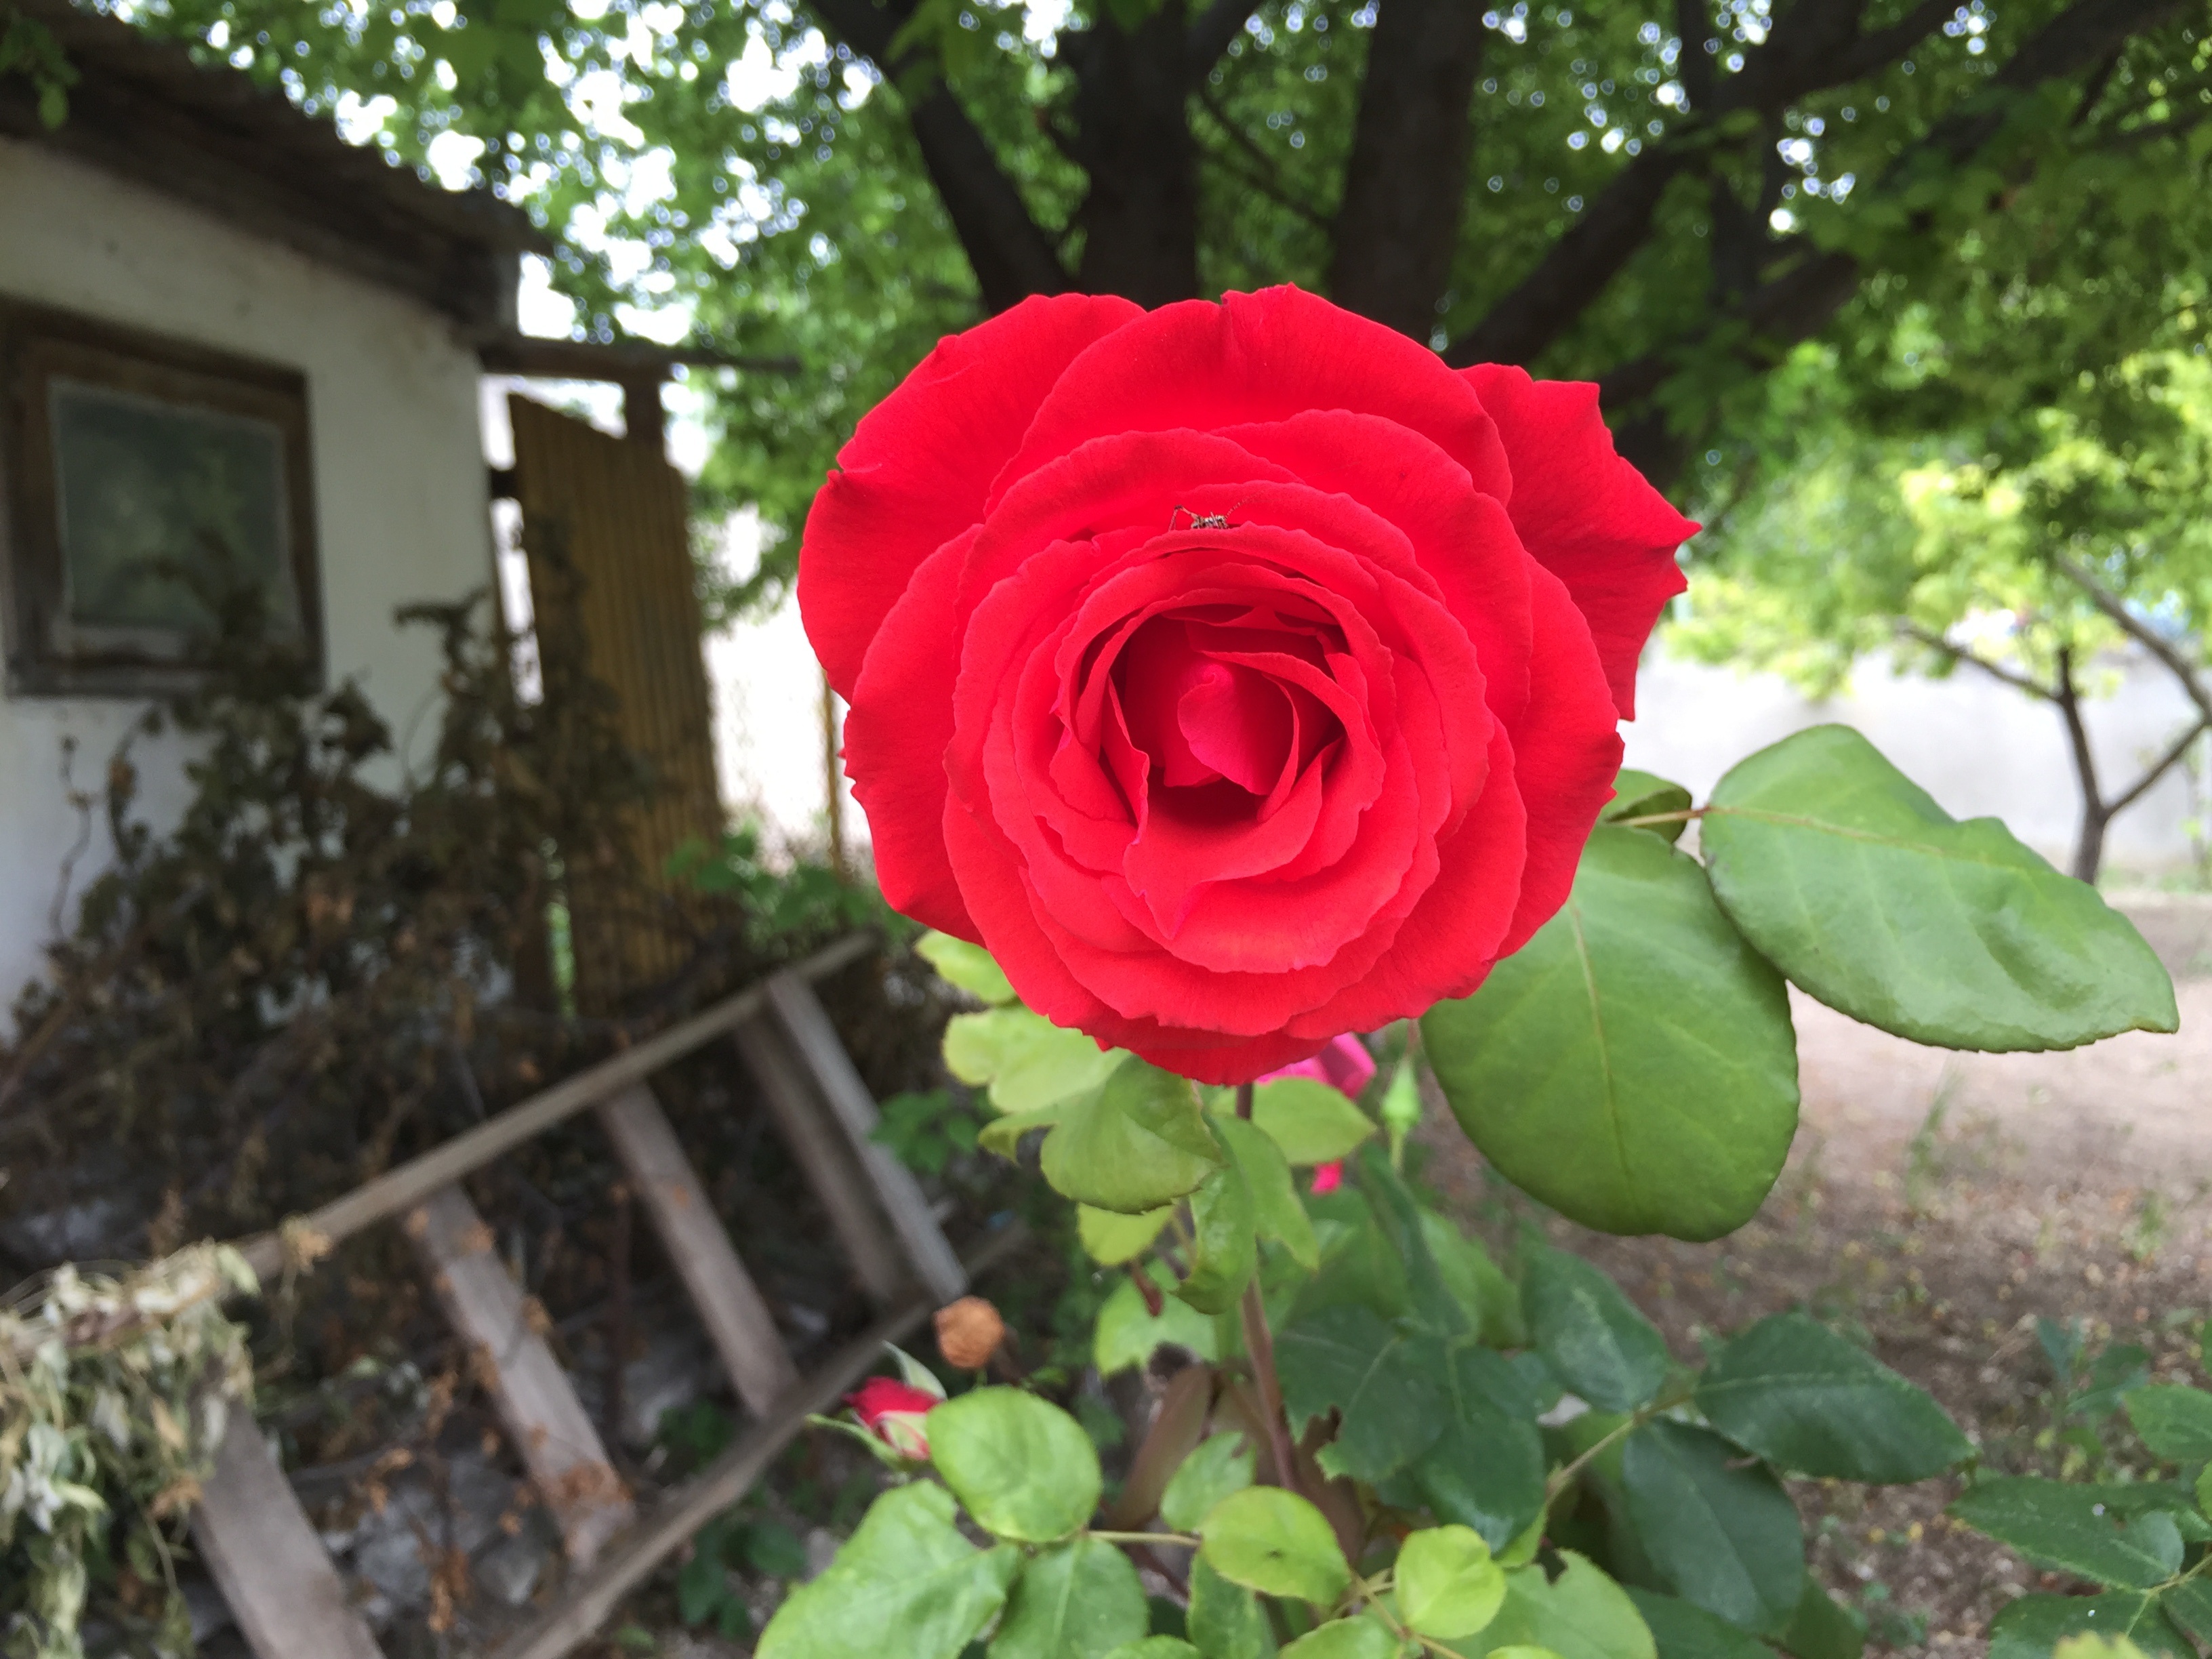
plant, flower, petal, rose, botany, garden, flora, floribunda, flowering plant, garden roses, rose family, annual plant, land plant, rose order